Pasquale's Angel

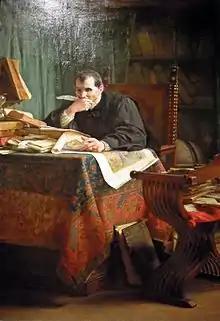
Niccolò Machiavelli, political journalist at the "Gazette of Florence."

The novel is set in 1519 and follows Pasquale de Cione Fiesole, an eighteen-year-old student of the painter Giovanni Battista Rosso, who is six years older. Pasquale aspires to paint an angel in a way that will gain recognition, but currently accepts small commissions, as artisans ("artificers") have become more prominent in Florentine society. At the annual Saint Luke’s Mass, an important event for the city’s painters, Pasquale witnesses a heated verbal exchange between Salai, a member of the Grand Engineer’s circle, and the visiting artist Raphael, who is in Florence ahead of Pope Leo X’s arrival. Pasquale’s account attracts the attention of Niccolò Machiavelli, a former government collaborator turned journalist, who invites him to illustrate an article about the incident. Shortly afterward, news arrives of a murder at , where Raphael is staying. Machiavelli and Pasquale go to the scene, discovering the bloodied body of Giulio Romano, one of Raphael’s disciples, found alone in a locked room at the top of the signal tower, holding a model of a propeller-driven flying machine.